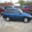
Label: automobile